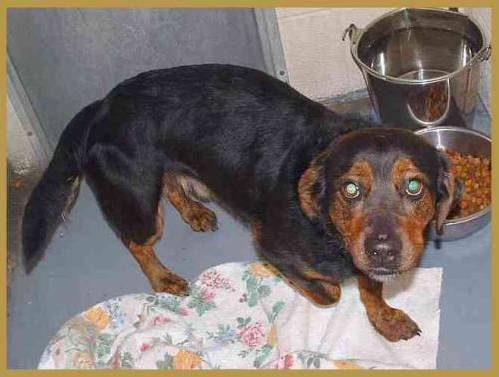
Label: dog